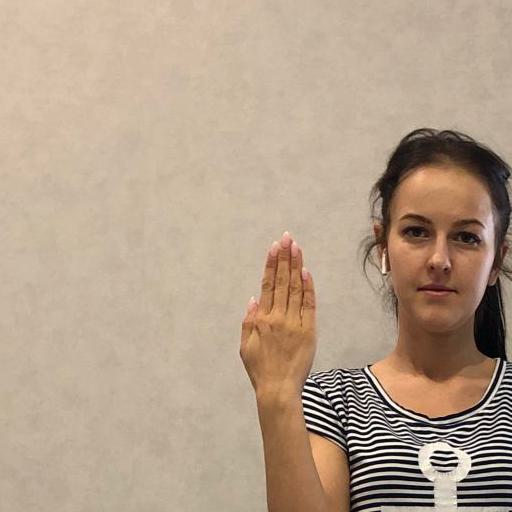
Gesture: stop_inverted